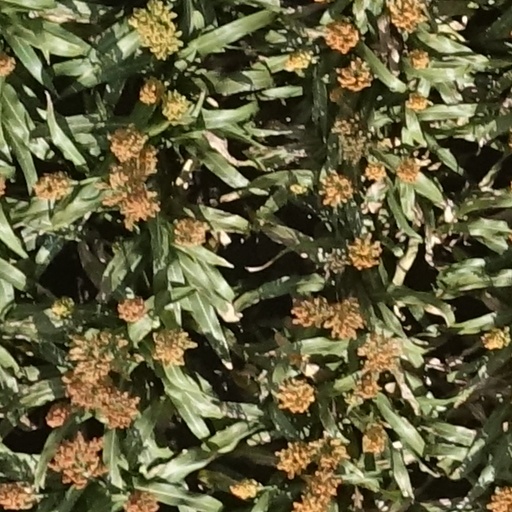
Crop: sorghum